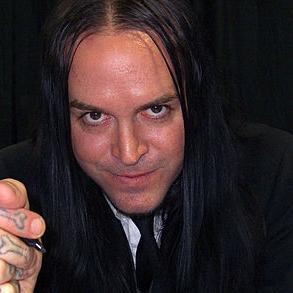
Age: 38